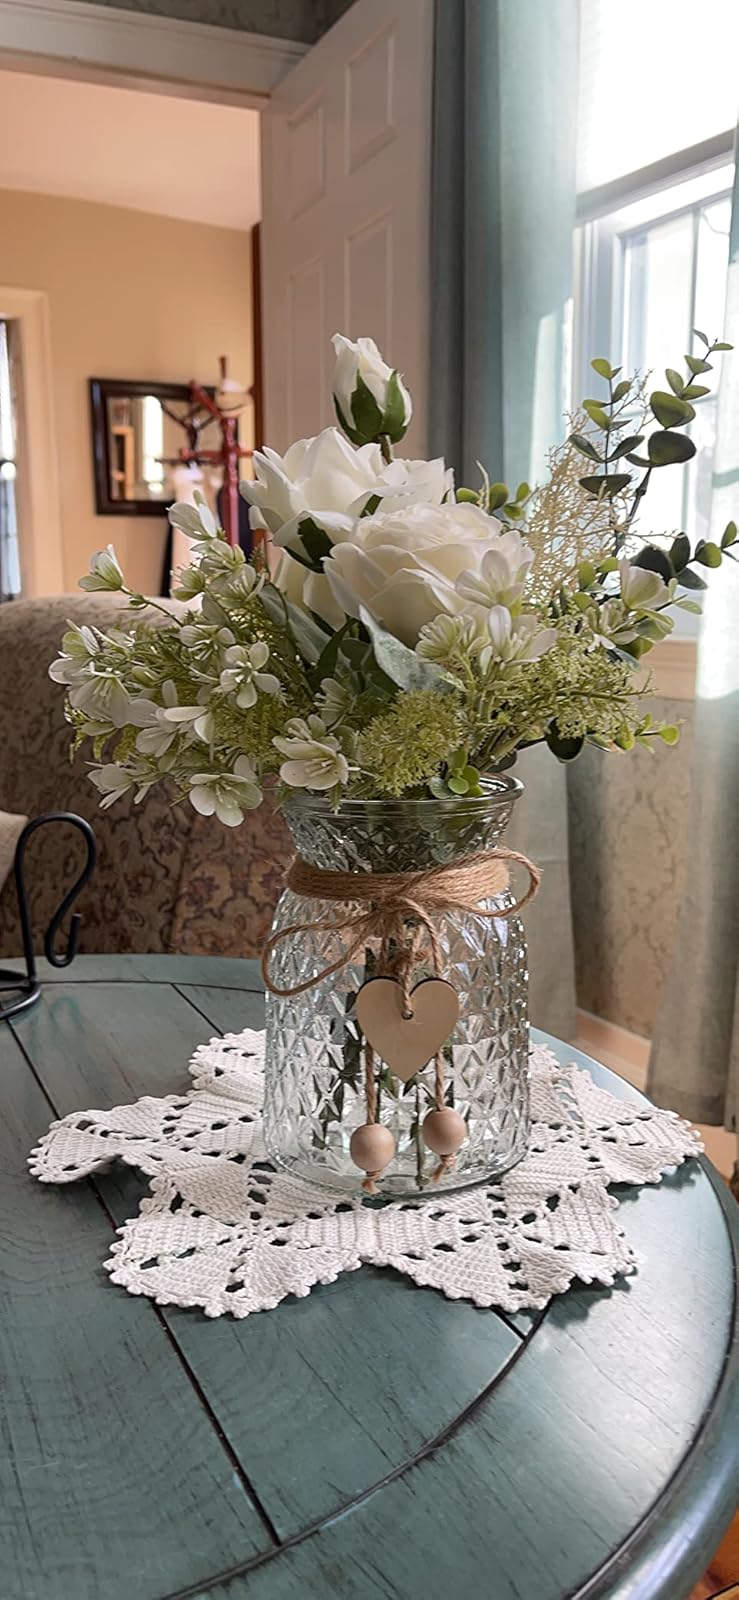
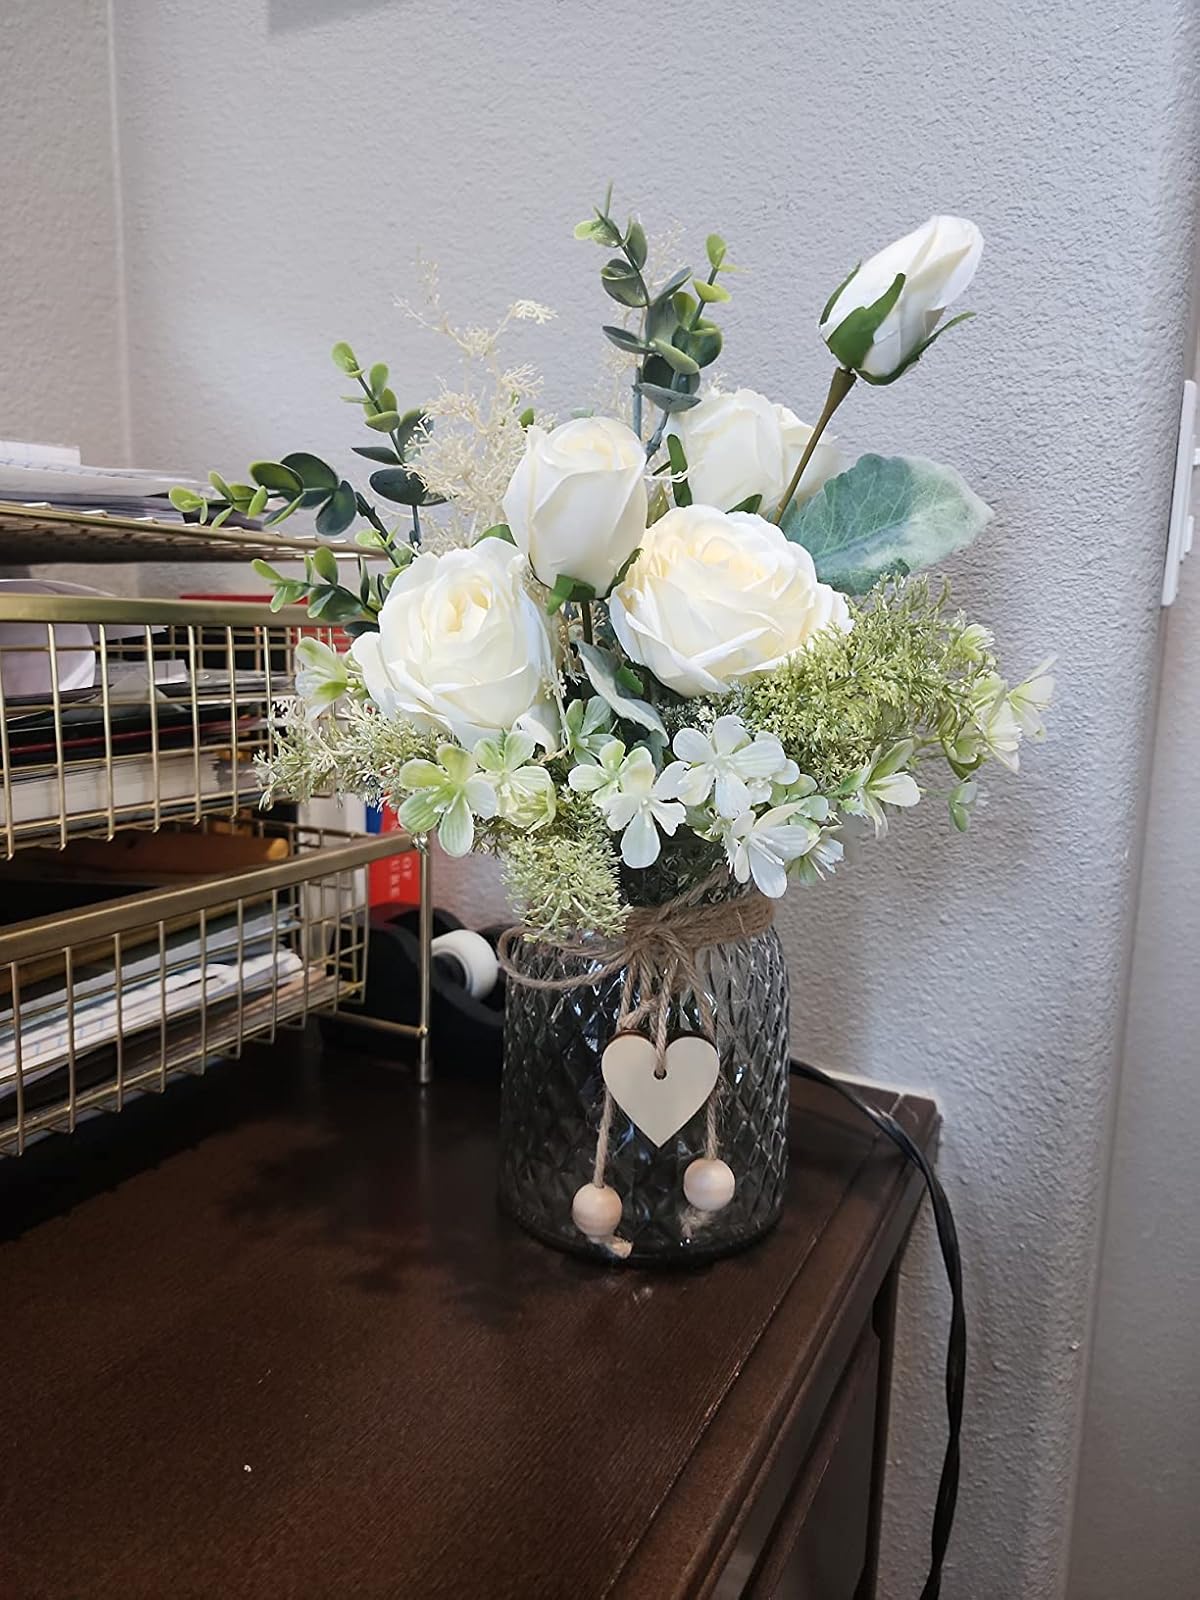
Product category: vase
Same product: yes